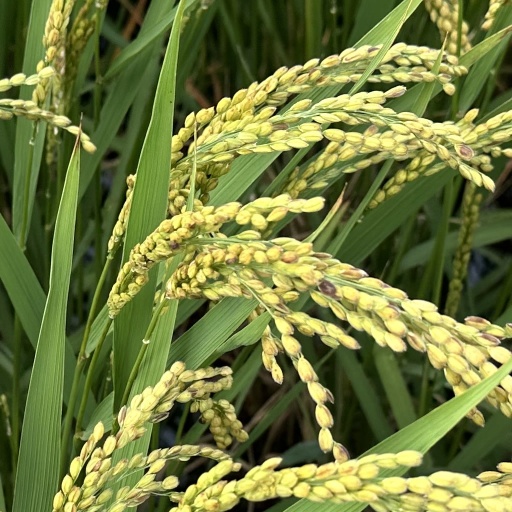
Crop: rice